Louay Chanko

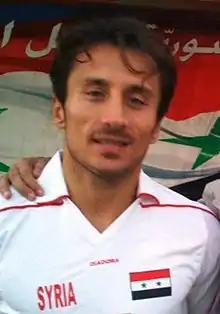
Chanko with Syria in 2010

Louay Chanko (born 29 November 1979) is a professional football coach and former player.